St. John's Cathedral (İzmir)

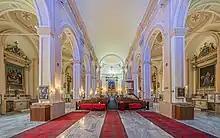
Wider Interior of St. John's Cathedral

Additional paintings in the cathedral are as follows: to the right of the main entrance - St. Vincent de Paul giving Holy Communion to children. The second painting on the right is St. Peter and St. Paul.